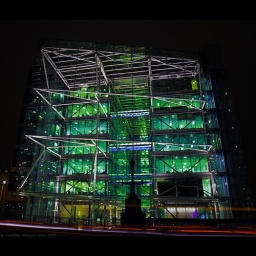
A modern office building near Tower Bridge